West Ealing

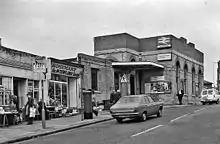
West Ealing station in 1978

Residential building growth in the area may be attributed to the 1871 GWR railway station at Ealing Dean and the line's later extension to Greenford via Castle Bar Park railway station and Drayton Green railway station; the 1901 London United Tramways Company line from Ealing to Southall, and the 1907 District Railway halt at Northfields.